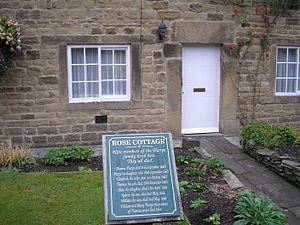
Les modèles mathématiques de maladies infectieuses, d'abord outils purement théoriques, ont commencé à être mis en pratique avec le problème du SIDA dans les années 1980.